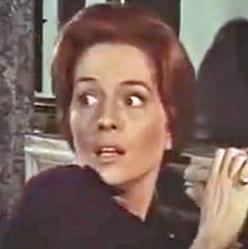
Age: 33